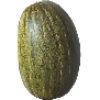
Label: melon_piel_de_sapo